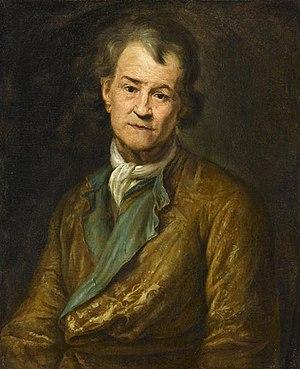
Marseille est une commune du Sud-Est de la France, chef-lieu du département des Bouches-du-Rhône et préfecture de la région Provence-Alpes-Côte d'Azur.